Fantail Falls

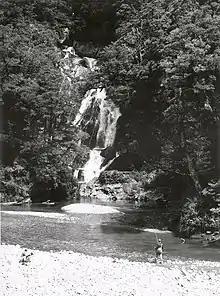
The falls in 1965, taken by the National Publicity Studios

For many years, beginning in the late 1930s, the waterfall had a hydroelectric power plant at its base, which provided power for roadwork machinery being used to construct a road from Makarora to Jackson Bay. The road was commissioned by the Ministry of Public Works and was the first road over the Haast Pass. It was not completed until 1960.